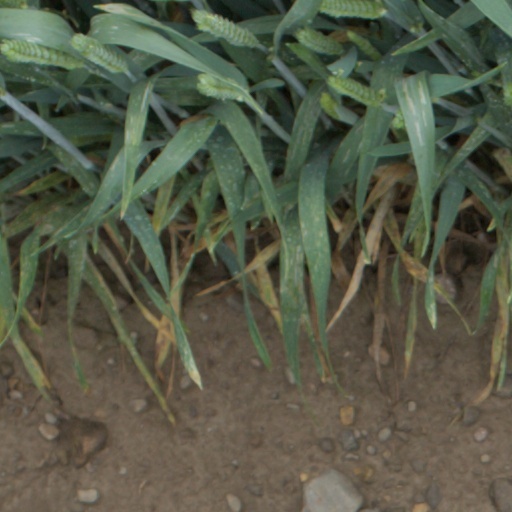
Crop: wheat